Specialist schools programme

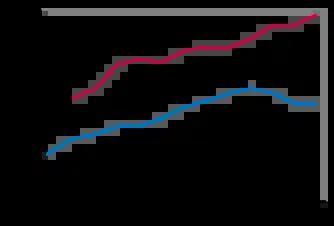
Percentage of students with five or more passes in their GCSE exams in specialist (crimson) and non-specialist schools (blue) between 1993 and 2005.

The high performing specialist schools programme (HPSS programme) was a government programme in England that invited successful specialist secondary schools participating in the specialist schools programme to re-designate as high performing specialist schools (HPSS). High performing specialist schools then had to establish a partnership with a school of their choice, gaining additional funds to do so.